South African Class E 4-6-4T

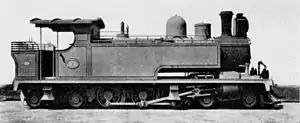
NGR Class F no. 1, SAR Class E no. 87

The South African Railways Class E 4-6-4T of 1902 was a steam locomotive from the pre-Union era in the Colony of Natal.